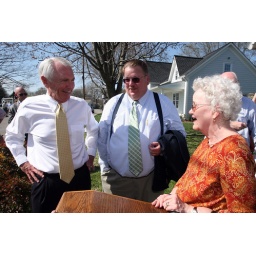
Unveiling of highway sign that publicizes the childhood home of author Robert Penn Warren in Guthrie.